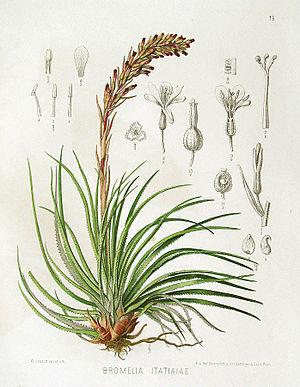
Fernseea est un genre de plantes de la famille des Bromeliaceae.